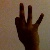
The image shows a hand gesture representing the number 9 in Indian Sign Language.